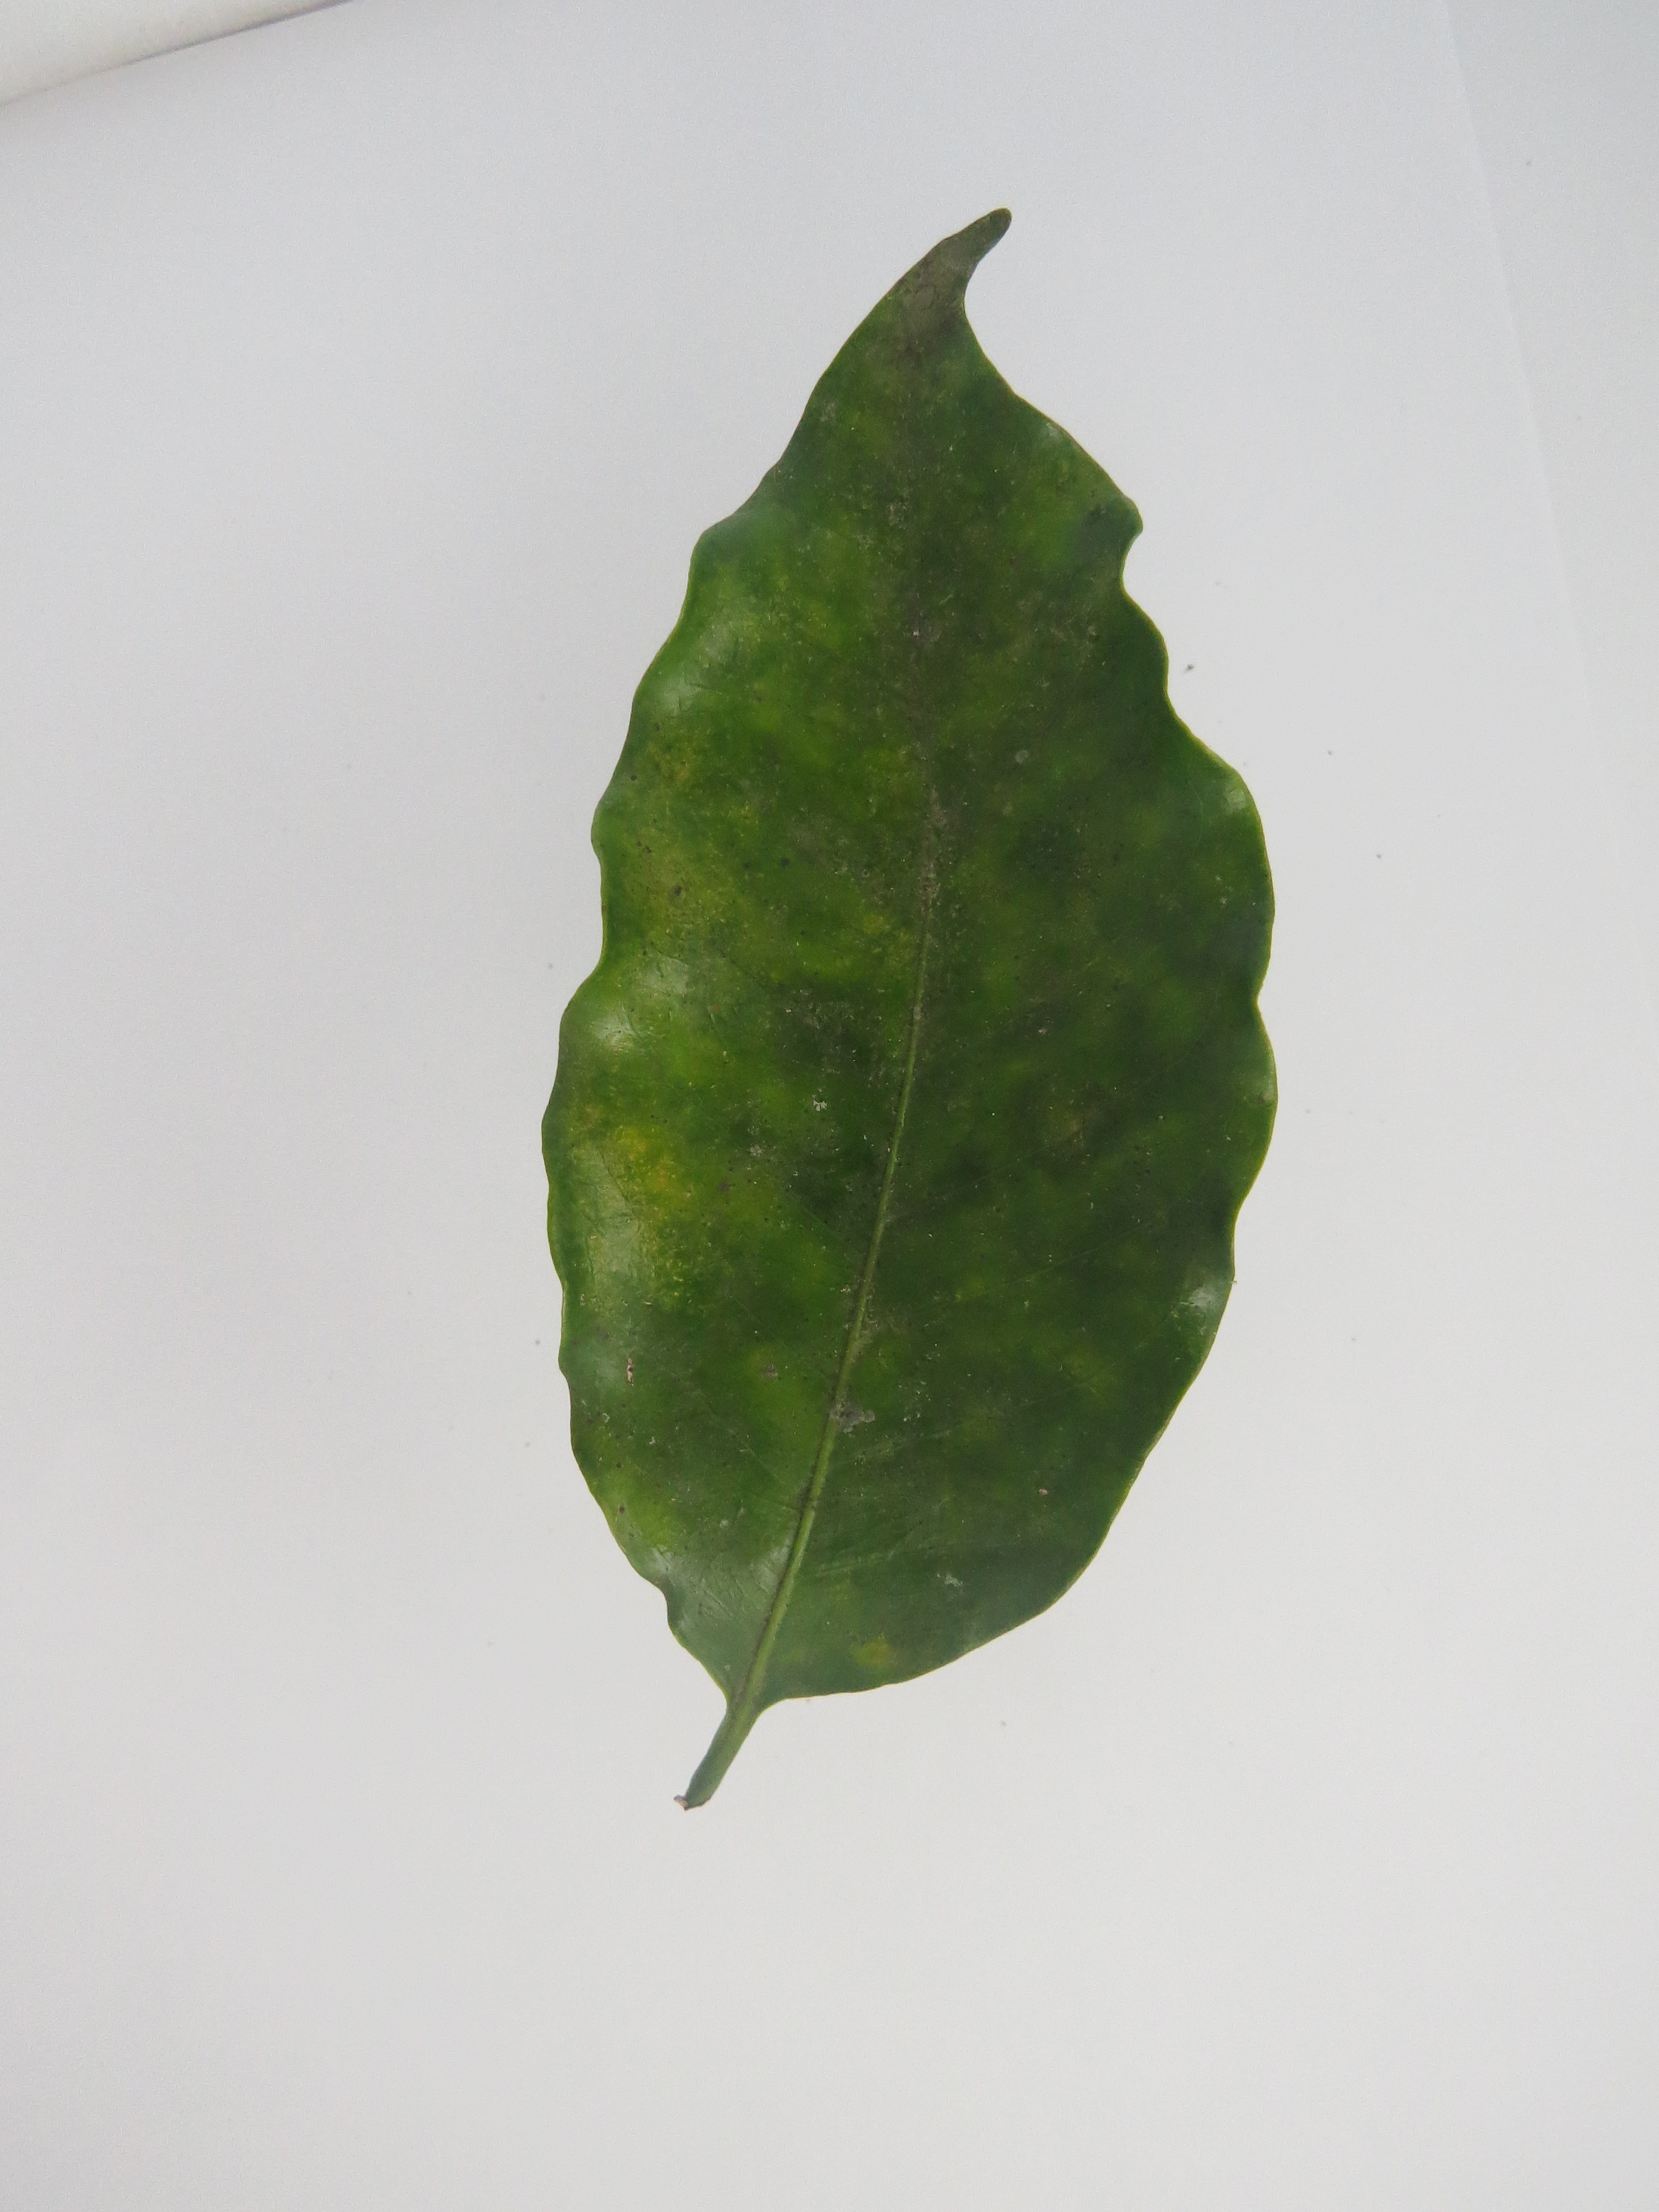
Label: calcium-Ca